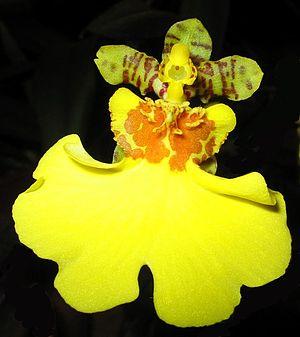
Oncidium est un genre d'orchidées originaire d'Amérique tropicale de dimensions très variables selon l'espèce. Les espèces du genre sont cultivées et vendues pour leurs jolies fleurs jaunes tachetées de marron dans la forme la plus courante. Les hybrides horticoles présentent souvent un labelle bien développé.